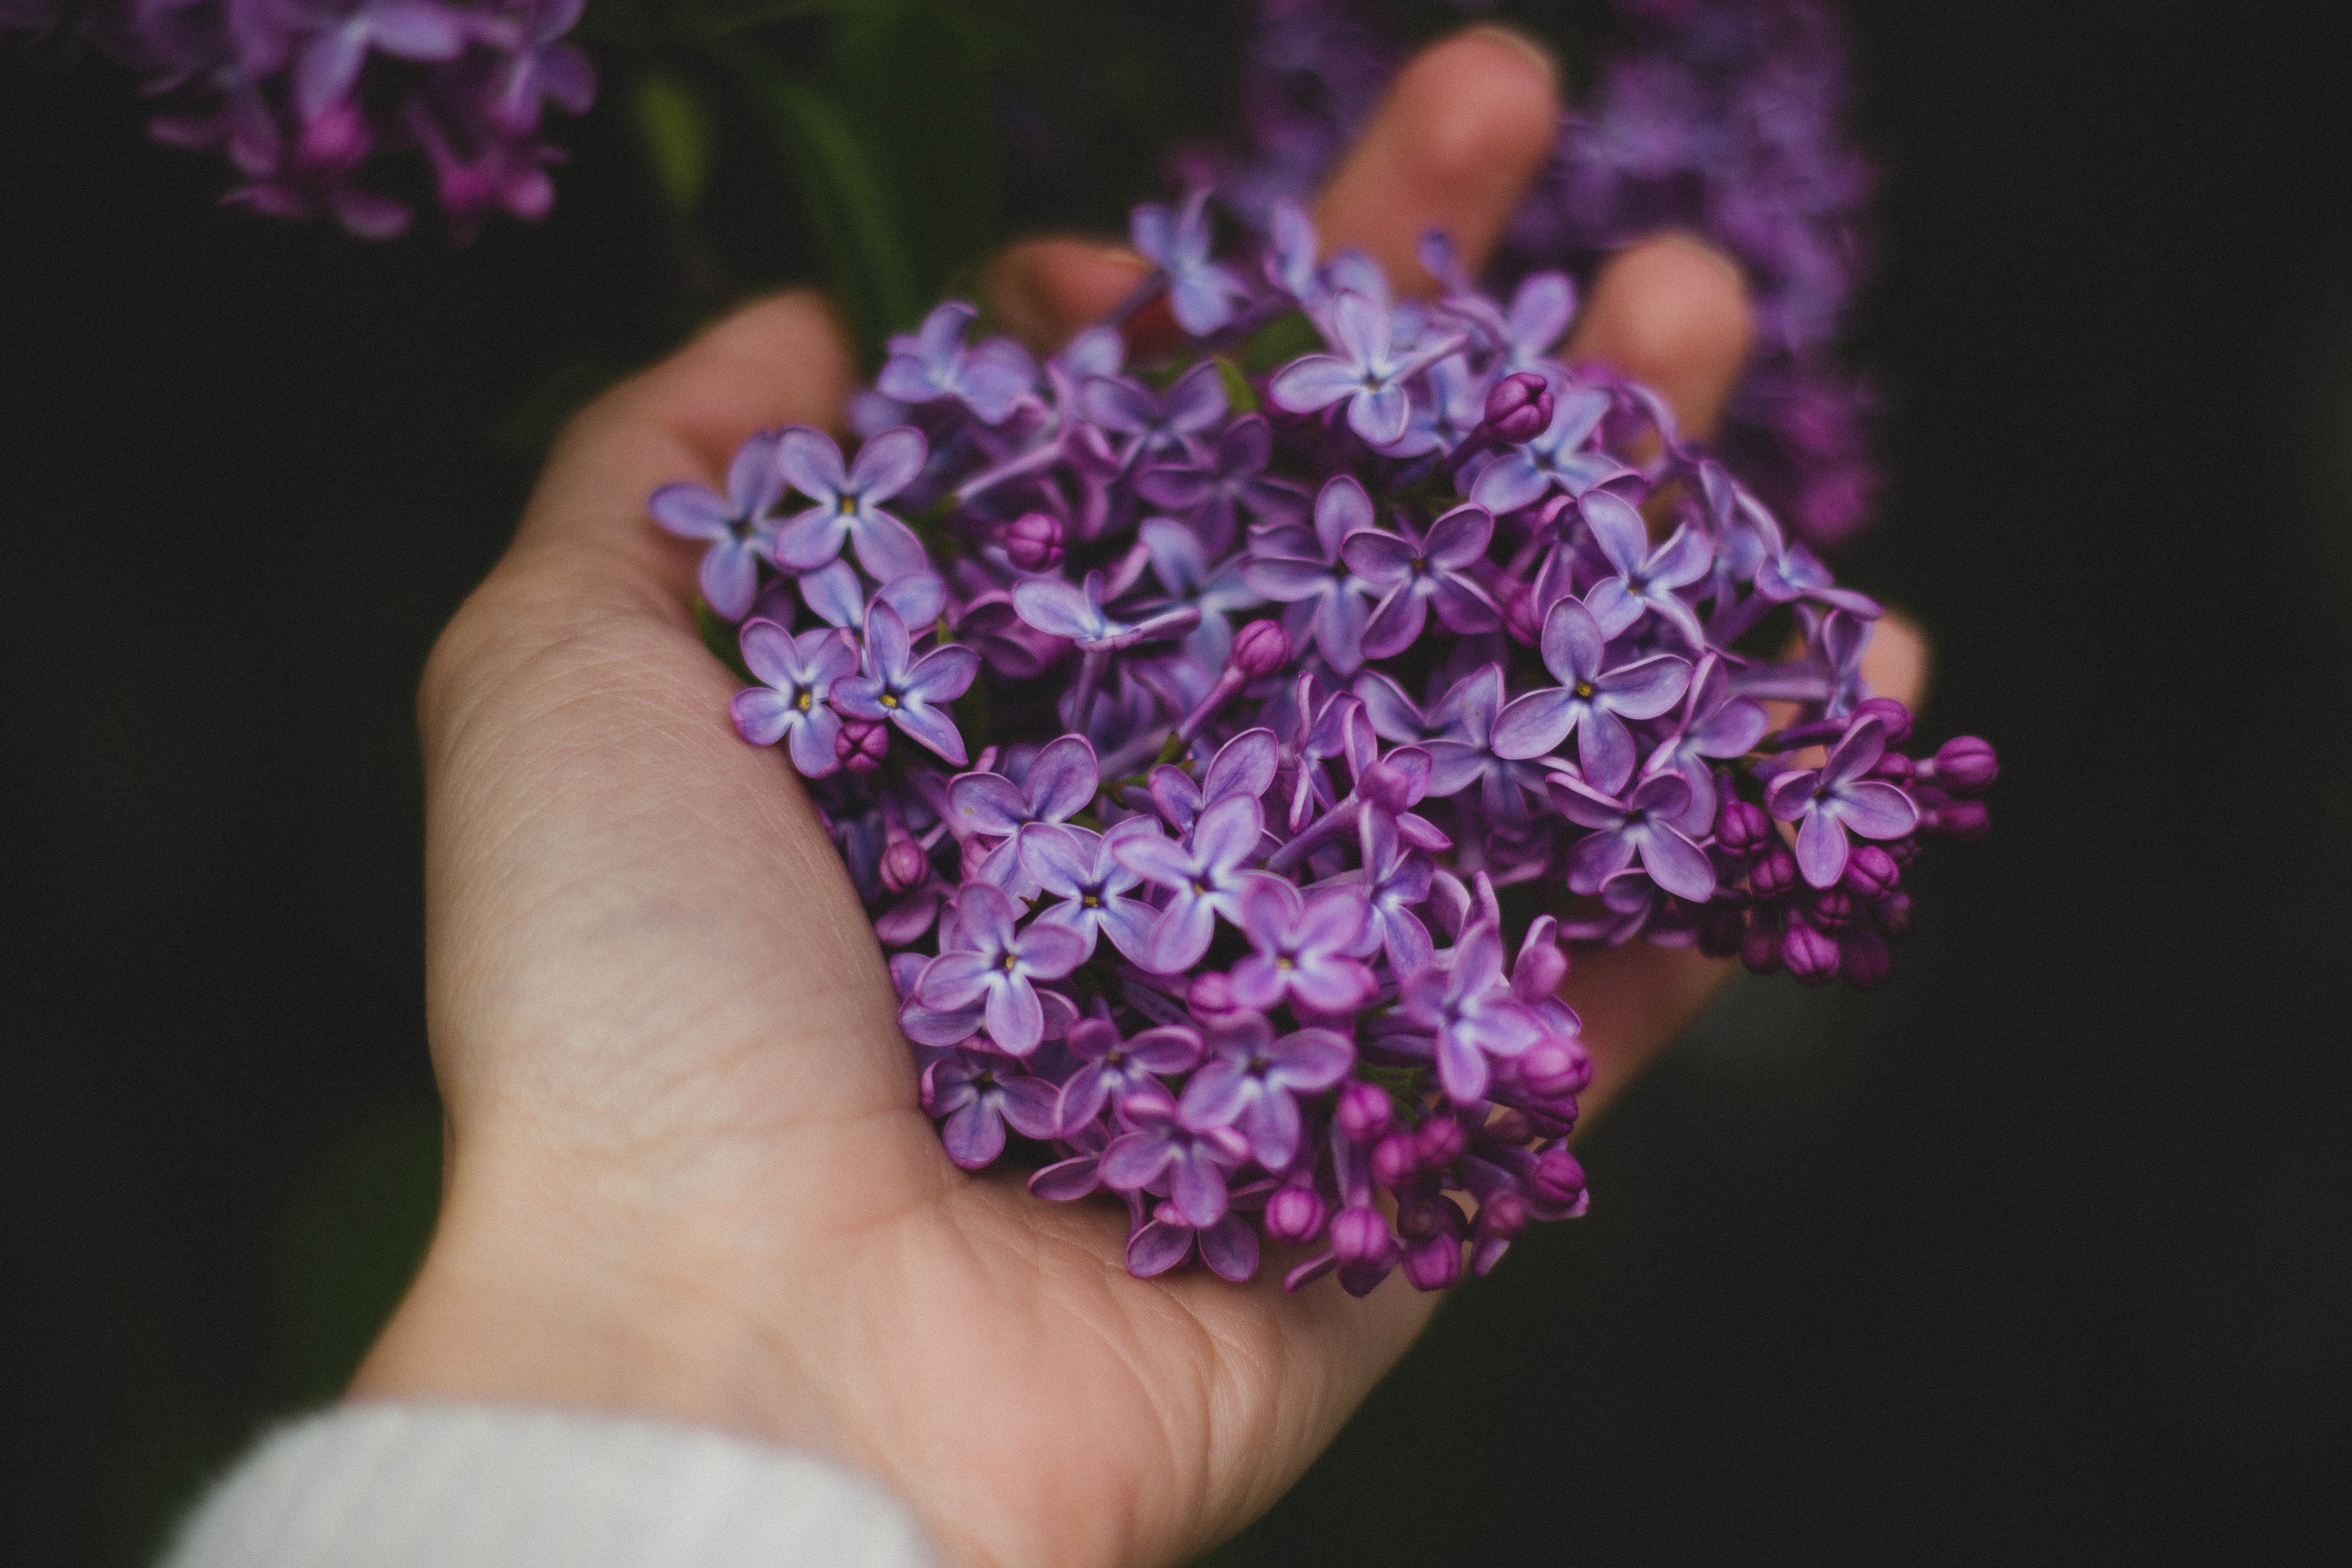
hand, plant, flower, purple, petal, pink, flora, hydrangea, lavender, flowers, eye, violet, lilac, floristry, macro photography, flowering plant, flower bouquet, hydrangeaceae, pick flowers, land plant